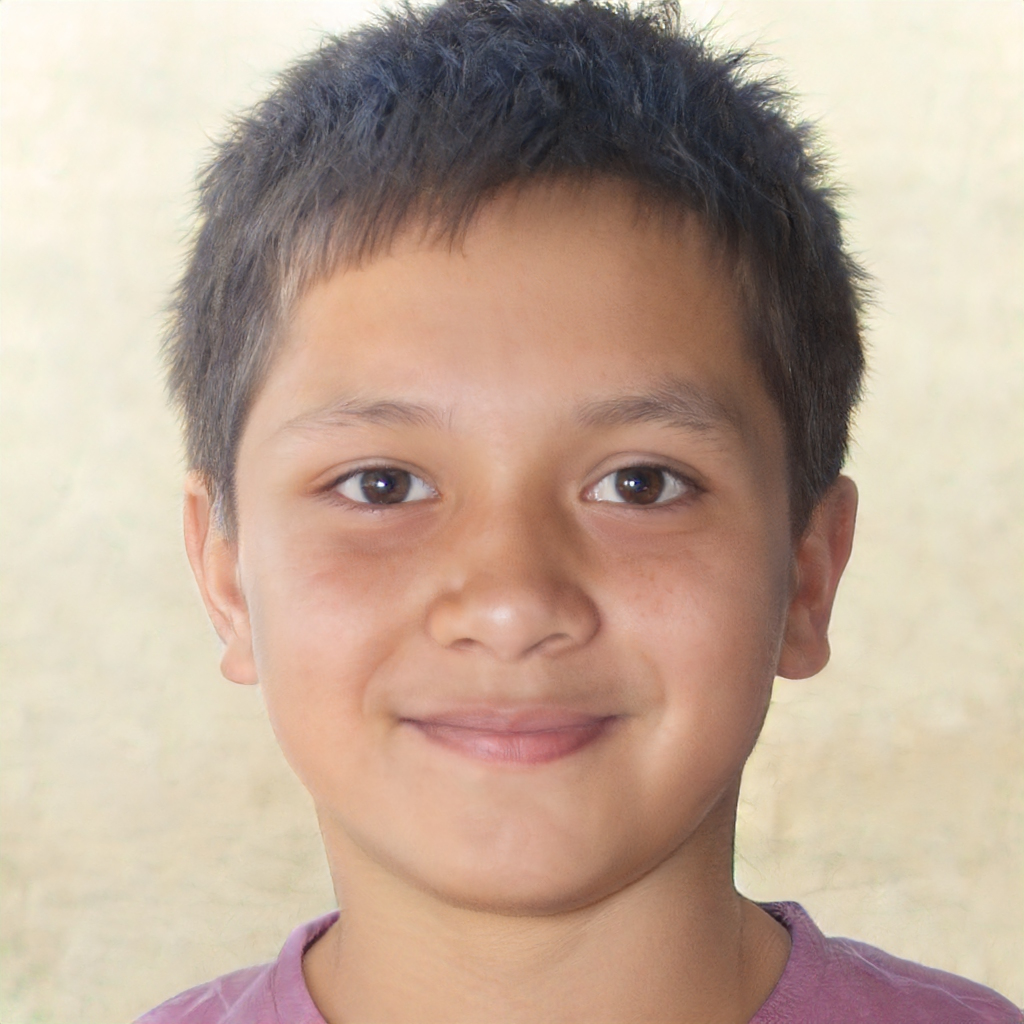
Label: Colored